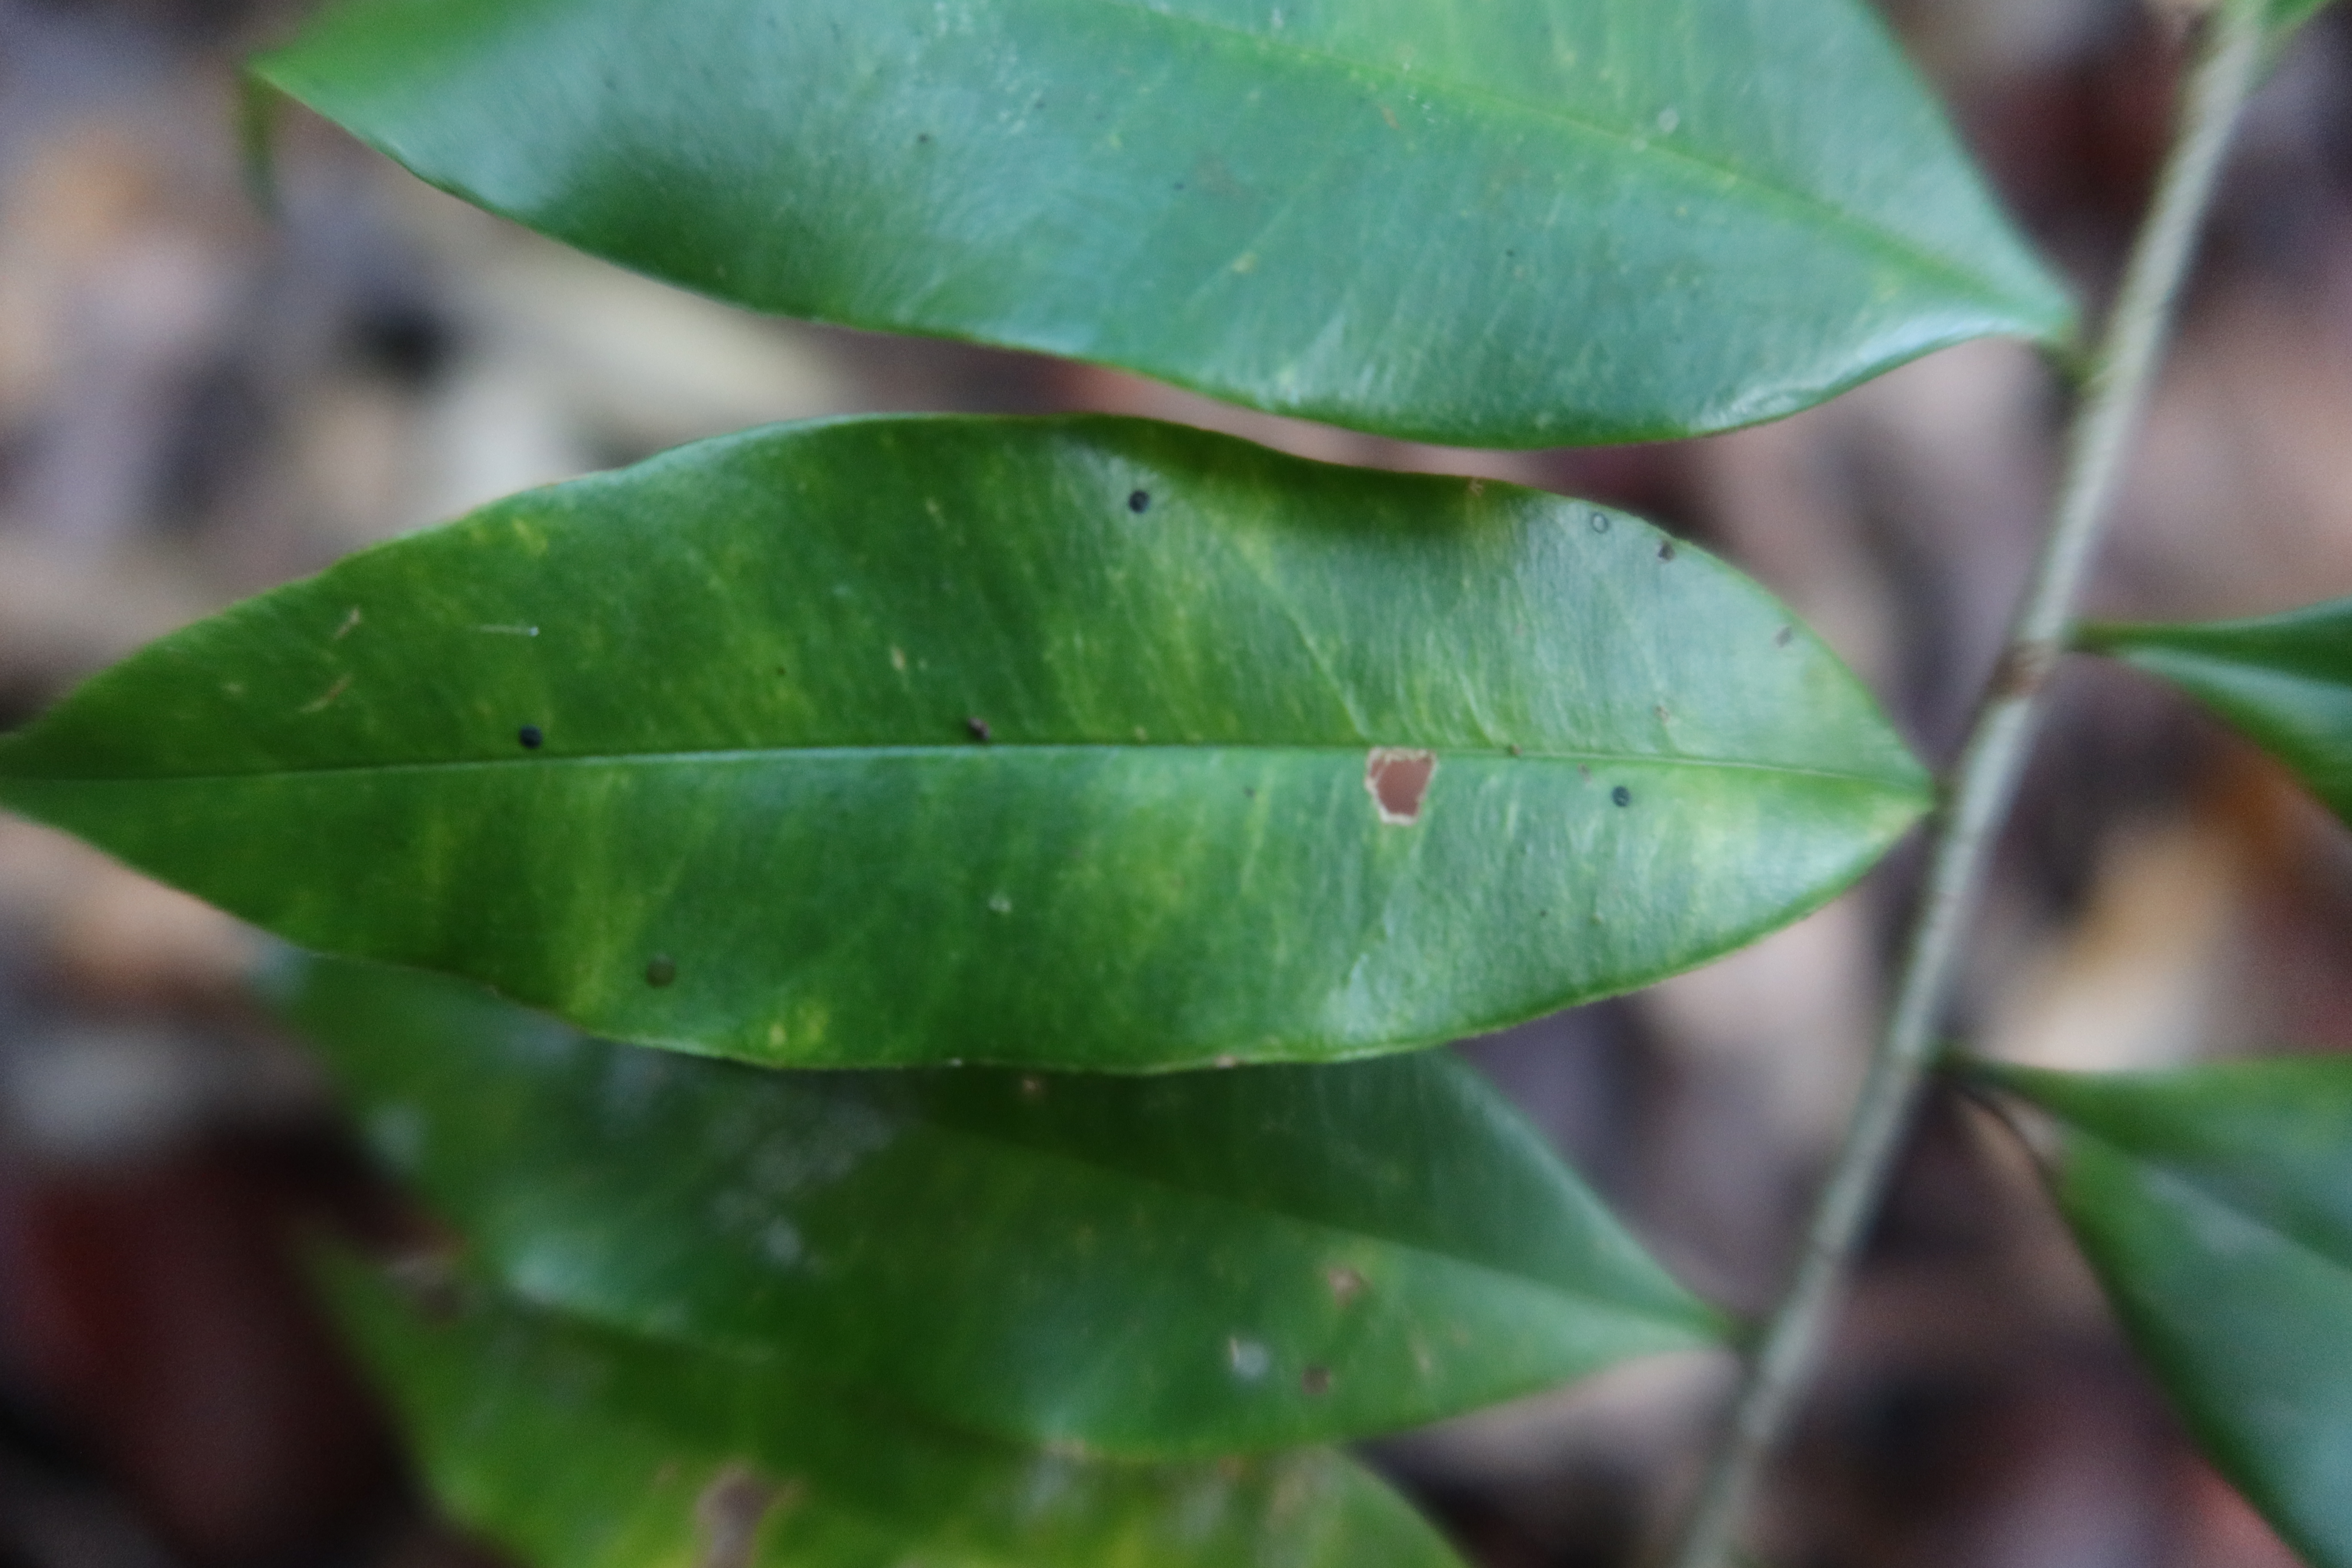
Label: Black spots